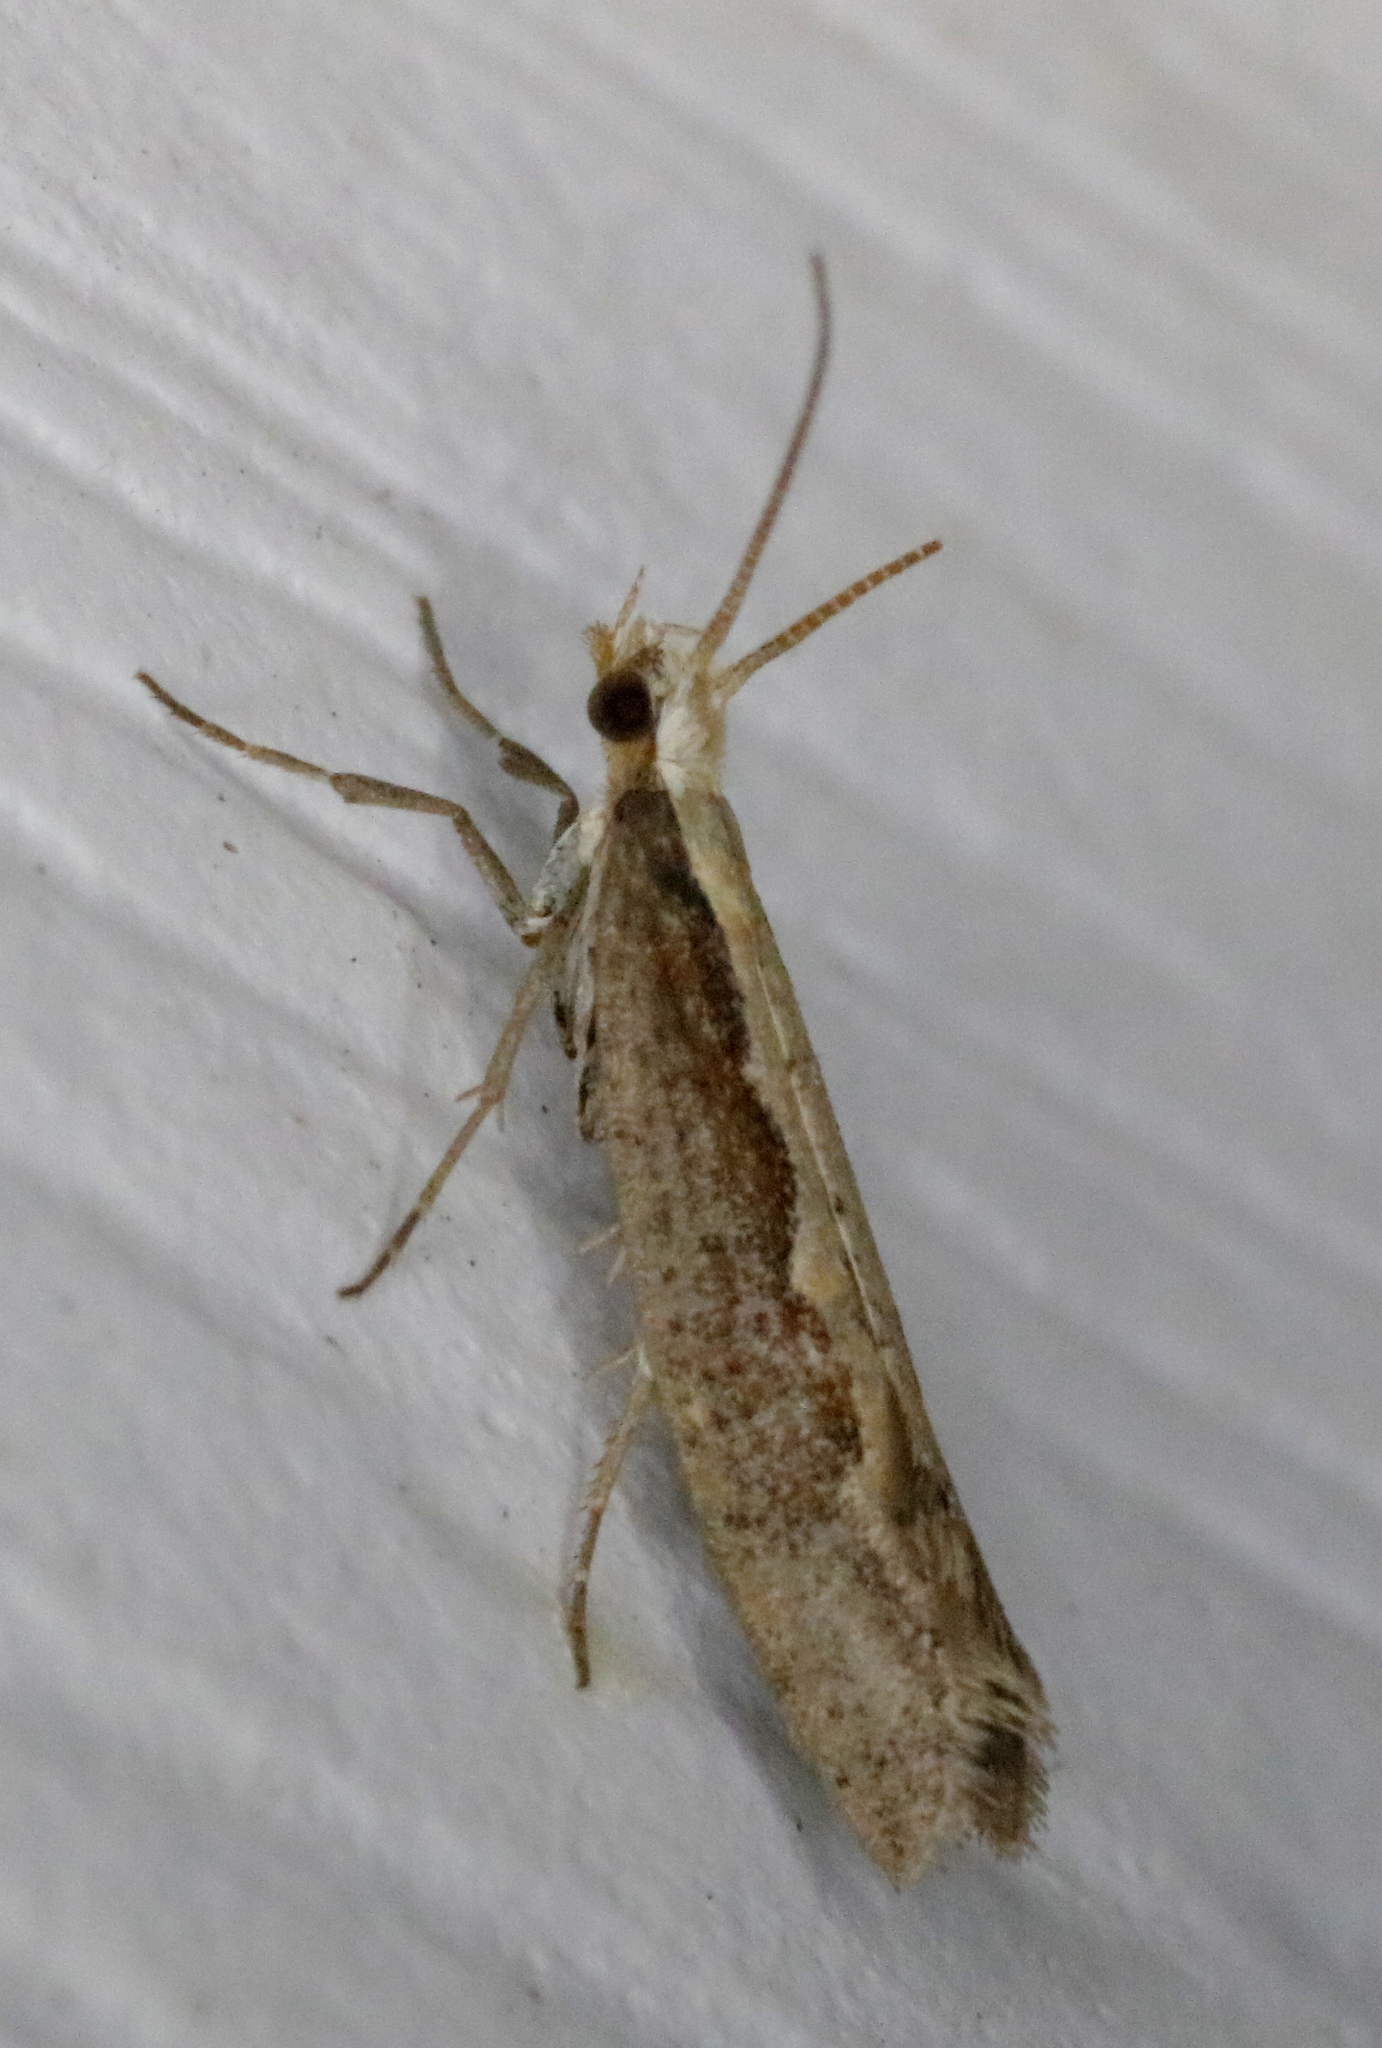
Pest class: diamondback_moth